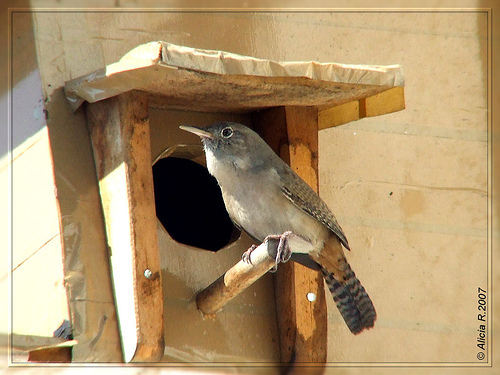
this grey bird has a long grey tail, long yellow beak, and long white legs.
a medium sized bird with a long flat bill, and a grey bill, and a multicolored body
this is a bird with a white belly, grey head and black wings.
a medium light grey bird with a flat long bill, a white belly, and a distinctive light brown patch in the posterior portion of its side.
the bird has a grey crest and nape while its body and flank are white, and its tail and wings are grey with black stripes.
a bird with stripes on its tail feathers.
this bird has wings that are gray and has a white bellya gray colored bird with a white breast and stripped tail feathers.
the bird has a small yellow bill, grey belly and breast and striped wingbars.
a small bird with a light brown belly and breast and pointed beak.
Species: House Wren